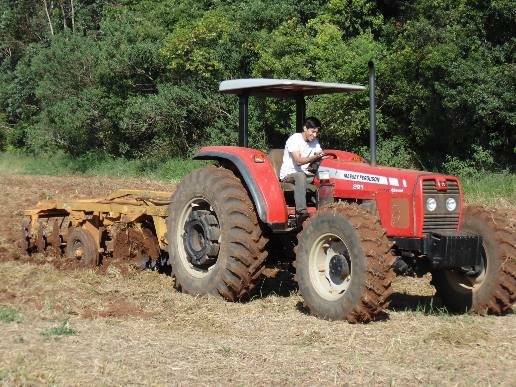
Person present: Yes